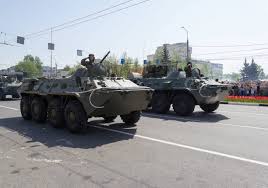
Label: BTR